2019 Swiss women's strike

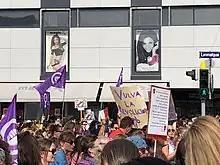
Women marching down the streets of Zurich with purple flags, representing gender inequality

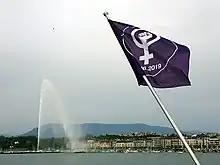
Purple flag representing female symbol with a fist in the middle in Geneva

The women's strike that took place in June 2014 was inspired by a previous strike that women organized on 14 June 1991, exactly 28 years before the recent strike. The date of the 2019 Swiss women's strike was set to match the 1991 Swiss women's strike, which was organized 10 years after the acceptance by the Swiss population of the constitutional article on the equality between women and men on 14 June 1981. During this strike, approximately five hundred thousand women participated in one way or another in the movement. After 10 years of demanding a constitutional amendment regarding equal opportunity and treatment for women, they had had enough. Many women took off work, or left work early to join in the strike. Women who did domestic work hung many household cleaning items out of their windows. Items like mops, laundry baskets, drying racks, kitchen tools and other various items in order to show that even women who did work at home were on strike. These women were fighting for better wages, acknowledgement of women who took care of children and did domestic work, and overall respect and equality. The motto of the women's strike was, "Wages. Time. Respect". They were tired of not being treated as equal human beings and always being expected to do the domestic duties without getting the recognition that they deserve. Switzerland has been far behind on gender inequality compared to many other European countries. Women did not get the ability to vote at the federal level or to run for office until 1971. In 1985, women were granted the right to open a bank account and to work a job without their spouses permission. According to three articles, women make 18-20% less than men in Switzerland. This is a significant difference and one that impacts women greatly. According to a study done, women are responsible for 2/3 of tasks in the household. Since childcare is expensive in Switzerland, one partner is expected to stay home and take care of the children while doing the housework. These roles usually fall on women because of unfair gender stereotypes. Women are then not recognized for this work that they do in the house and they also are not receiving any type of funding for this work.